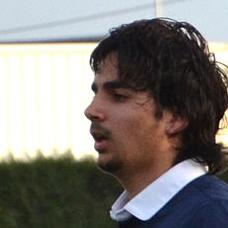
Age: 18